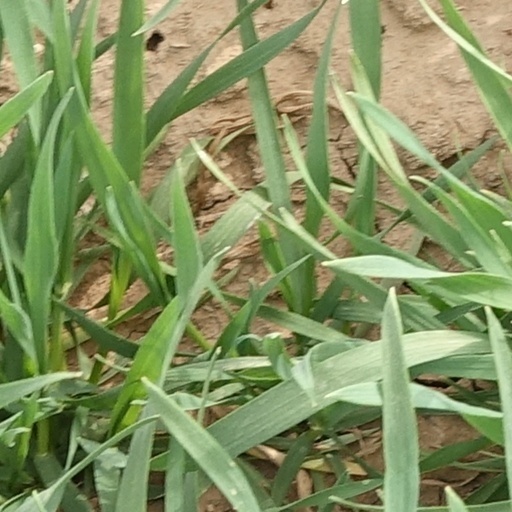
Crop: wheat